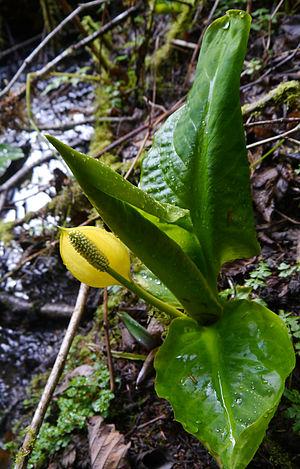
Le lysichiton américain est une espèce de plante herbacée vivace de la famille des Araceae.